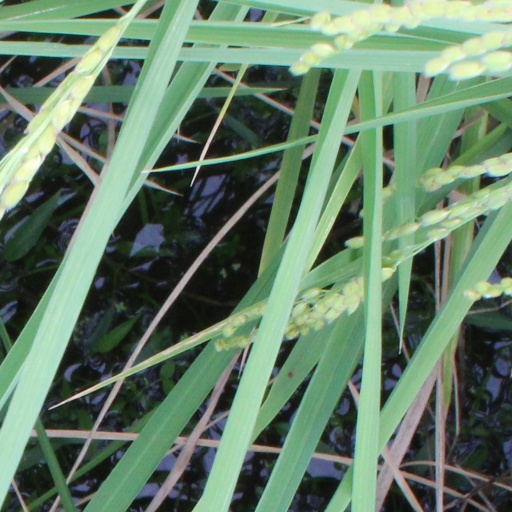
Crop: rice